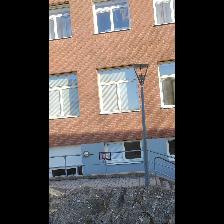
Label: NonHuman